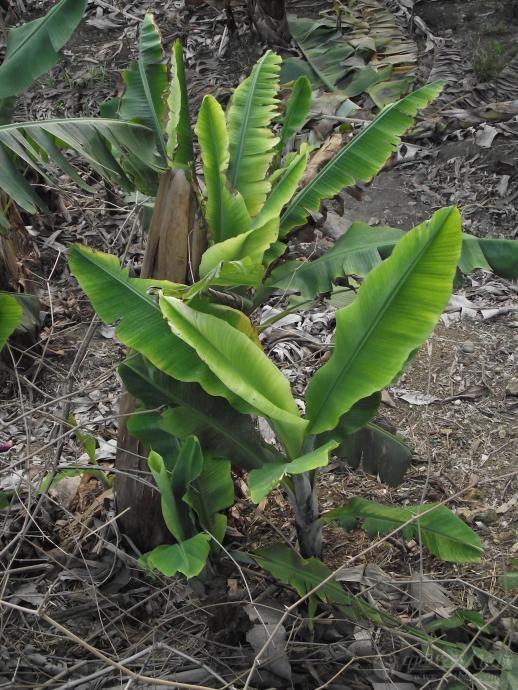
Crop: unknown
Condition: banana_banana_bunchy_top